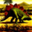
Label: dinosaur